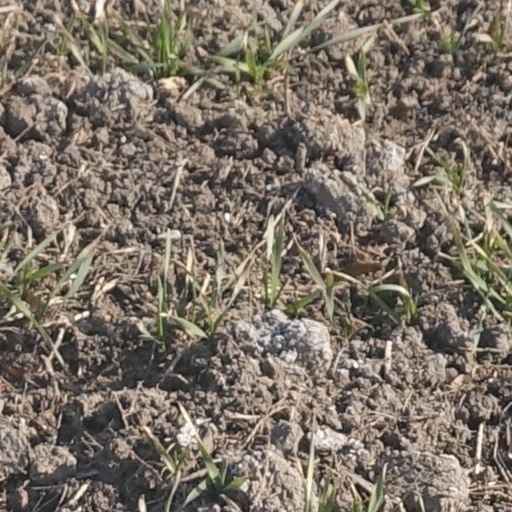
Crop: wheat